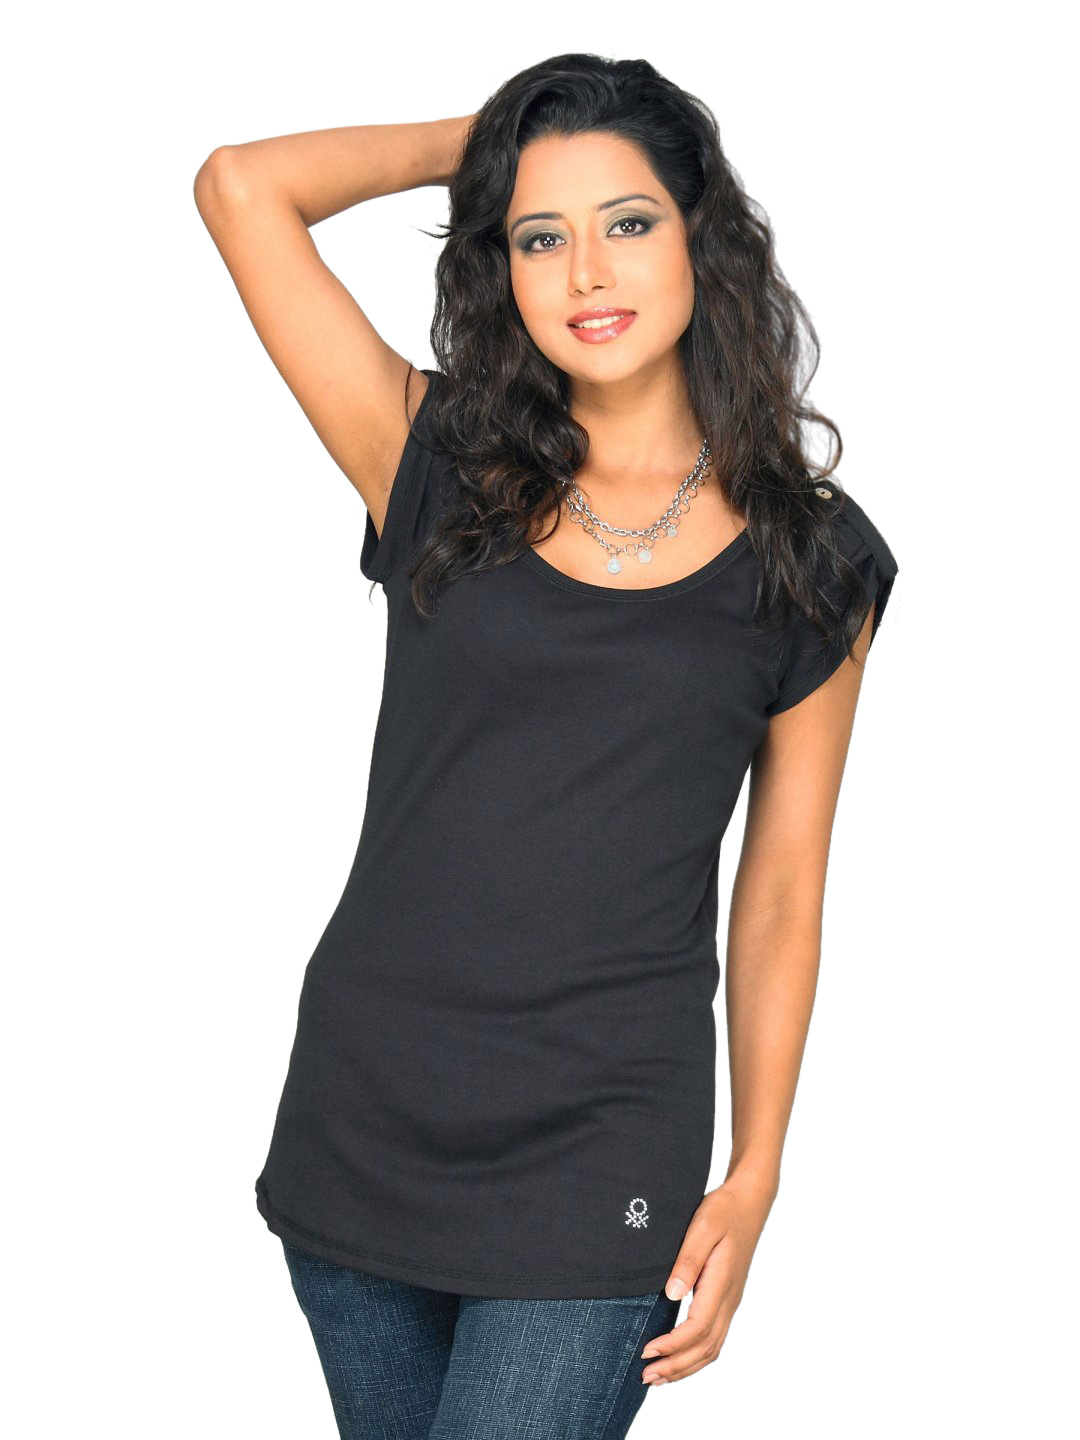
UCB Women's Epaulettes Sleeve Black T-shirt
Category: Apparel / Topwear / Tshirts
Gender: Women
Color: Black
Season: Summer 2011
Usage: Casual